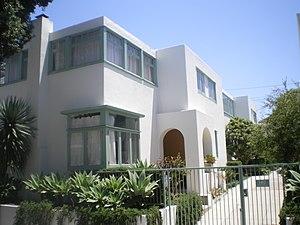
Ceci est la liste des lieux historiques inscrits sur le registre national dans le comté de Los Angeles en Californie.